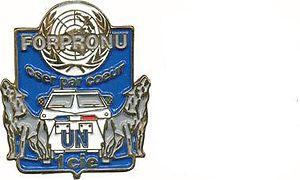
Le 170ᵉ régiment d'infanterie est un régiment d'infanterie de l'Armée de terre française créé sous la Révolution à partir de la 170ᵉ demi-brigade de première formation.